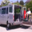
Label: bus